Galaganatha

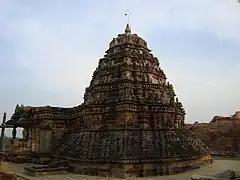
Galageshwar Temple at Galaganath

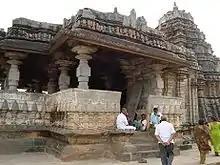
Galageshwar Temple at Galaganath

The temple faces to east and it is situated along the Tungabhadra river. the temple consists of a huge Shiva Linga in a closed hall; it is called Sparsha linga. The temple has an unusual pyramidal basement and a large open hall. The Gopura (tower) is decorated with plain architectural elements while the wall panels of the back of the hall have some fine decorations. The interior has numerous niches containing figural sculpture including Ganesha.